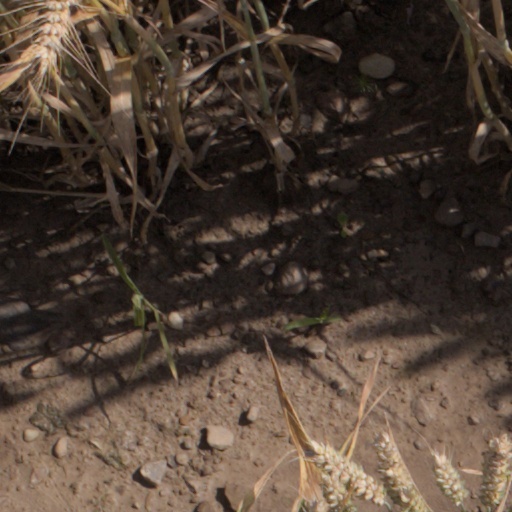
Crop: wheat